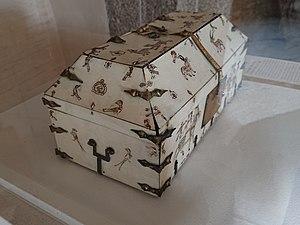
Reliquaire de Saint Tugal, Vieux-Château de Laval, France.
Le château de Laval est un château situé à Laval, dans le département français de la Mayenne. Sa fondation au XIᵉ siècle a permis la naissance de la ville. Monument emblématique de Laval, il occupe un promontoire rocheux au-dessus de la rivière Mayenne. Il est composé de deux ensembles distincts : le Vieux-Château, qui correspond au château-fort médiéval, et le Château-Neuf, galerie de la Renaissance transformée en palais de justice au XIXᵉ siècle. Ces deux monuments figurent sur la liste des 1 034 premiers monuments historiques français classés en 1840.